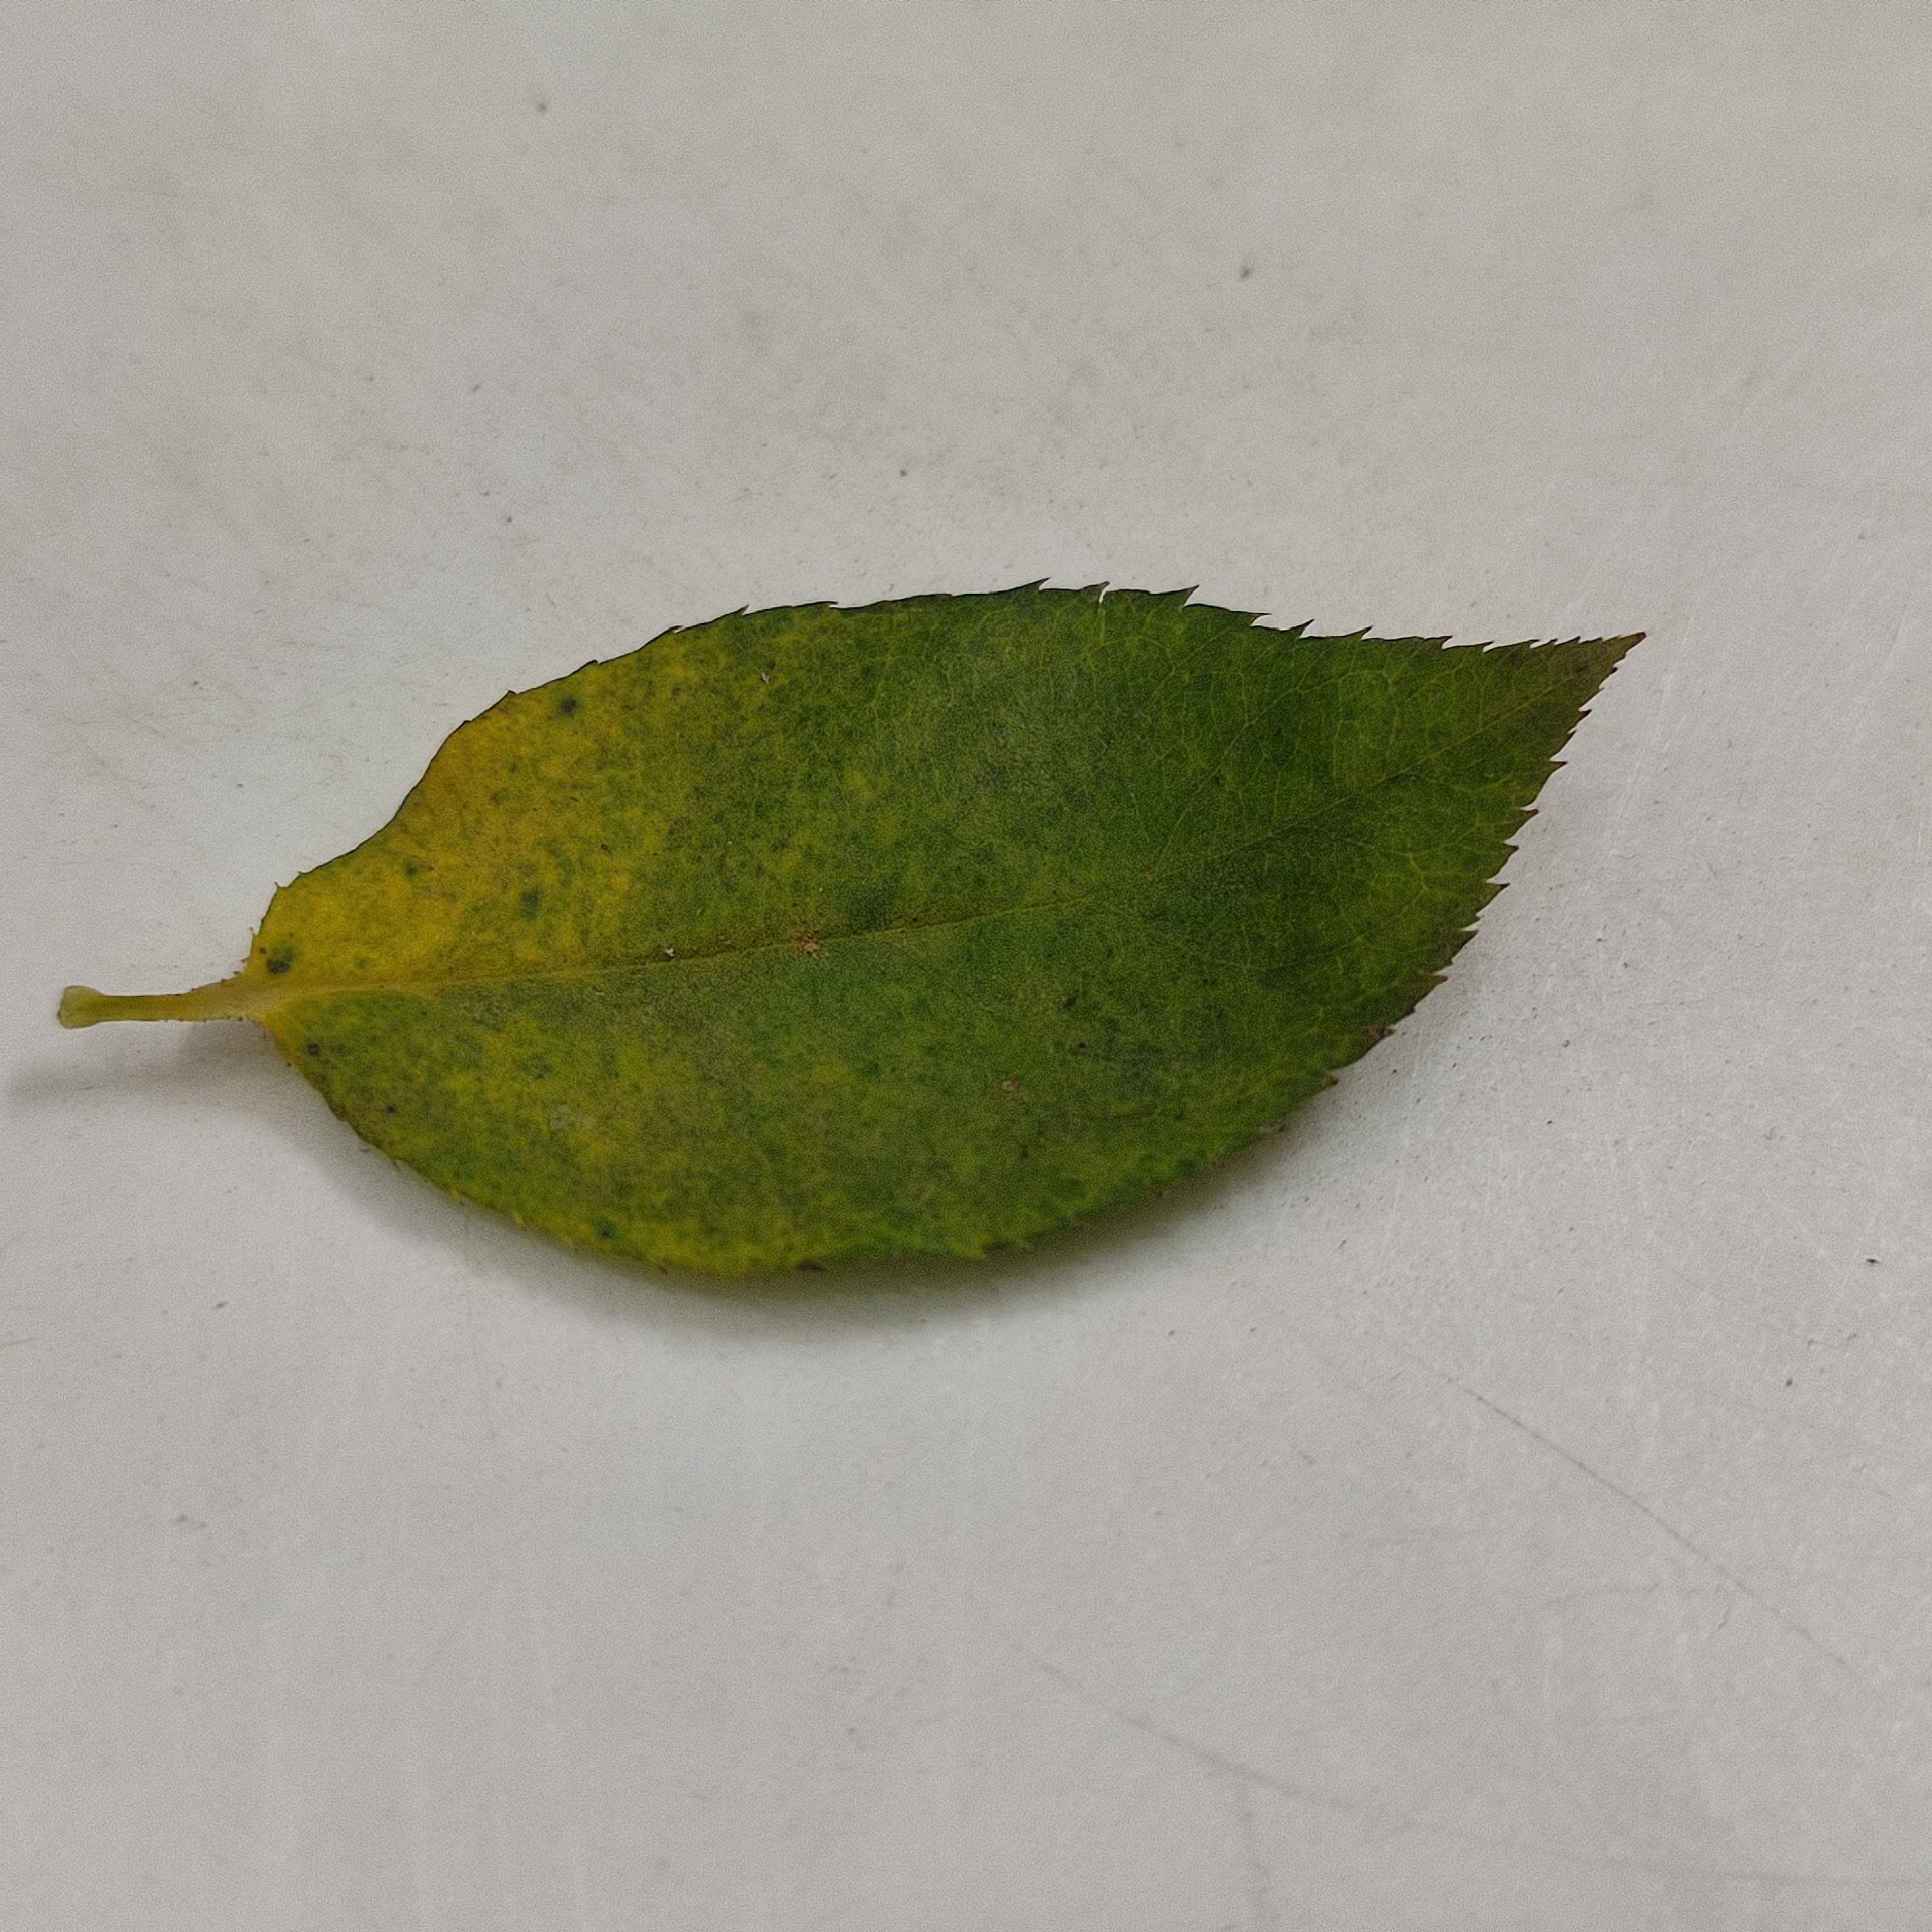
Label: Yellow Mosaic Virus